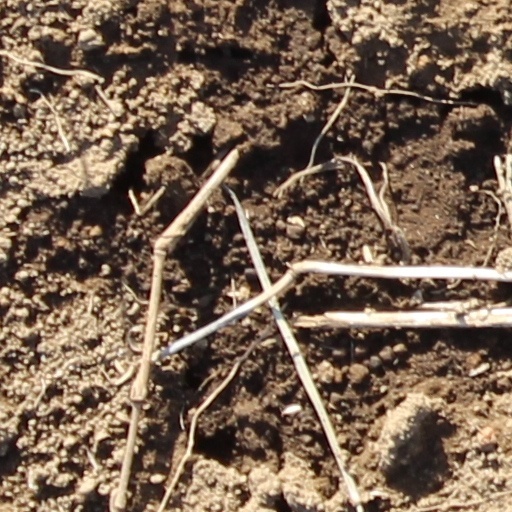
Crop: wheat